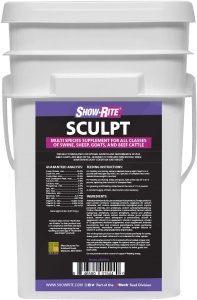
Show Rite Sculpt
Sculpt is specially formulated for pigs, sheep, goats, and beef cattle, designed to trim off unwanted fat while toning and firming muscle shape and maintaining weight. This product is known around the ring to tighten and clean up front ends and decrease fat cover on show livestock. NUTRIENT ANALYSIS Crude Protein, min 50.0% Crude Fat, min 6.0% Crude Fiber, max 10.0% Calcium 0.8 – 1.3% Salt 0.6 – 1.1% Phosphorus, min 0.5% Potassium, min 1.0% Acid Detergent Fiber 12.0% Zinc, min 240 ppm Selenium, min 0.3 ppm Vitamin A, min 11,000 IU/lb Vitamin D, min 2,000 IU/lb Vitamin E, min 60 IU/lb INGREDIENT LIST Refer to the product tag for a complete list of ingredients. FEEDING DIRECTIONS For holding and toning swine to desired show weight, feed ½ to 2 pounds per head per day with 2 to 3 pounds of complete feed until desired show weight is reached. For holding and toning sheep and goats, feed at the rate of ¼ to ½ pound, replacing that amount of complete feed. For growing and finishing cattle, feed at the rate of 1 to 2 pounds. A constant supply of fresh, clean water is also necessary.
Brand: Hubbard Feeds
Category: Business & Industrial > Agriculture > Animal Husbandry > Livestock Feed > Mixed Herd Feed